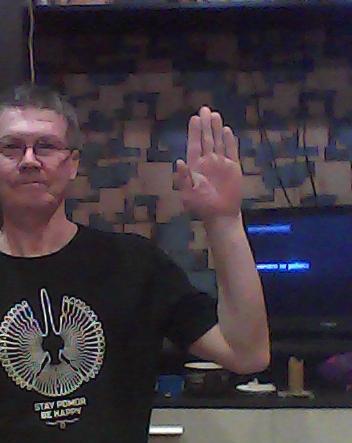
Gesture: stop